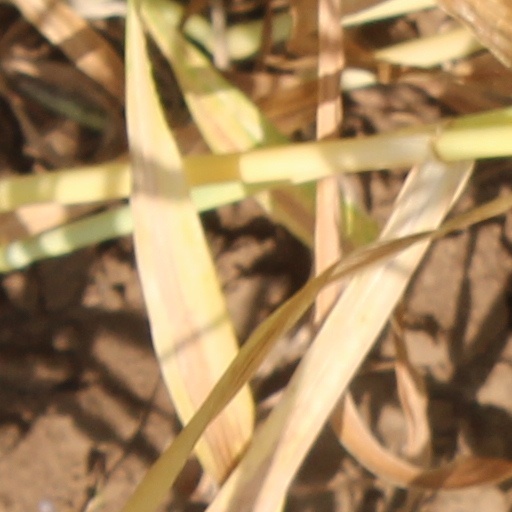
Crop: wheat